Charles River Dam

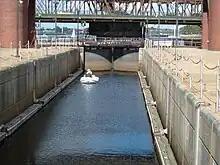
A lock on the Charles River Dam.

The dam's walkway is the site of the "Charlestown Bells", an interactive art installation by Paul Matisse, consisting of a set of chimes mounted on the railing that passers-by can strike. The work was refurbished in 2013 after it had fallen into disrepair.